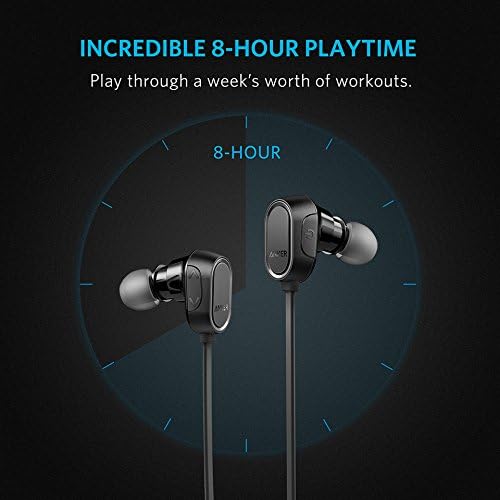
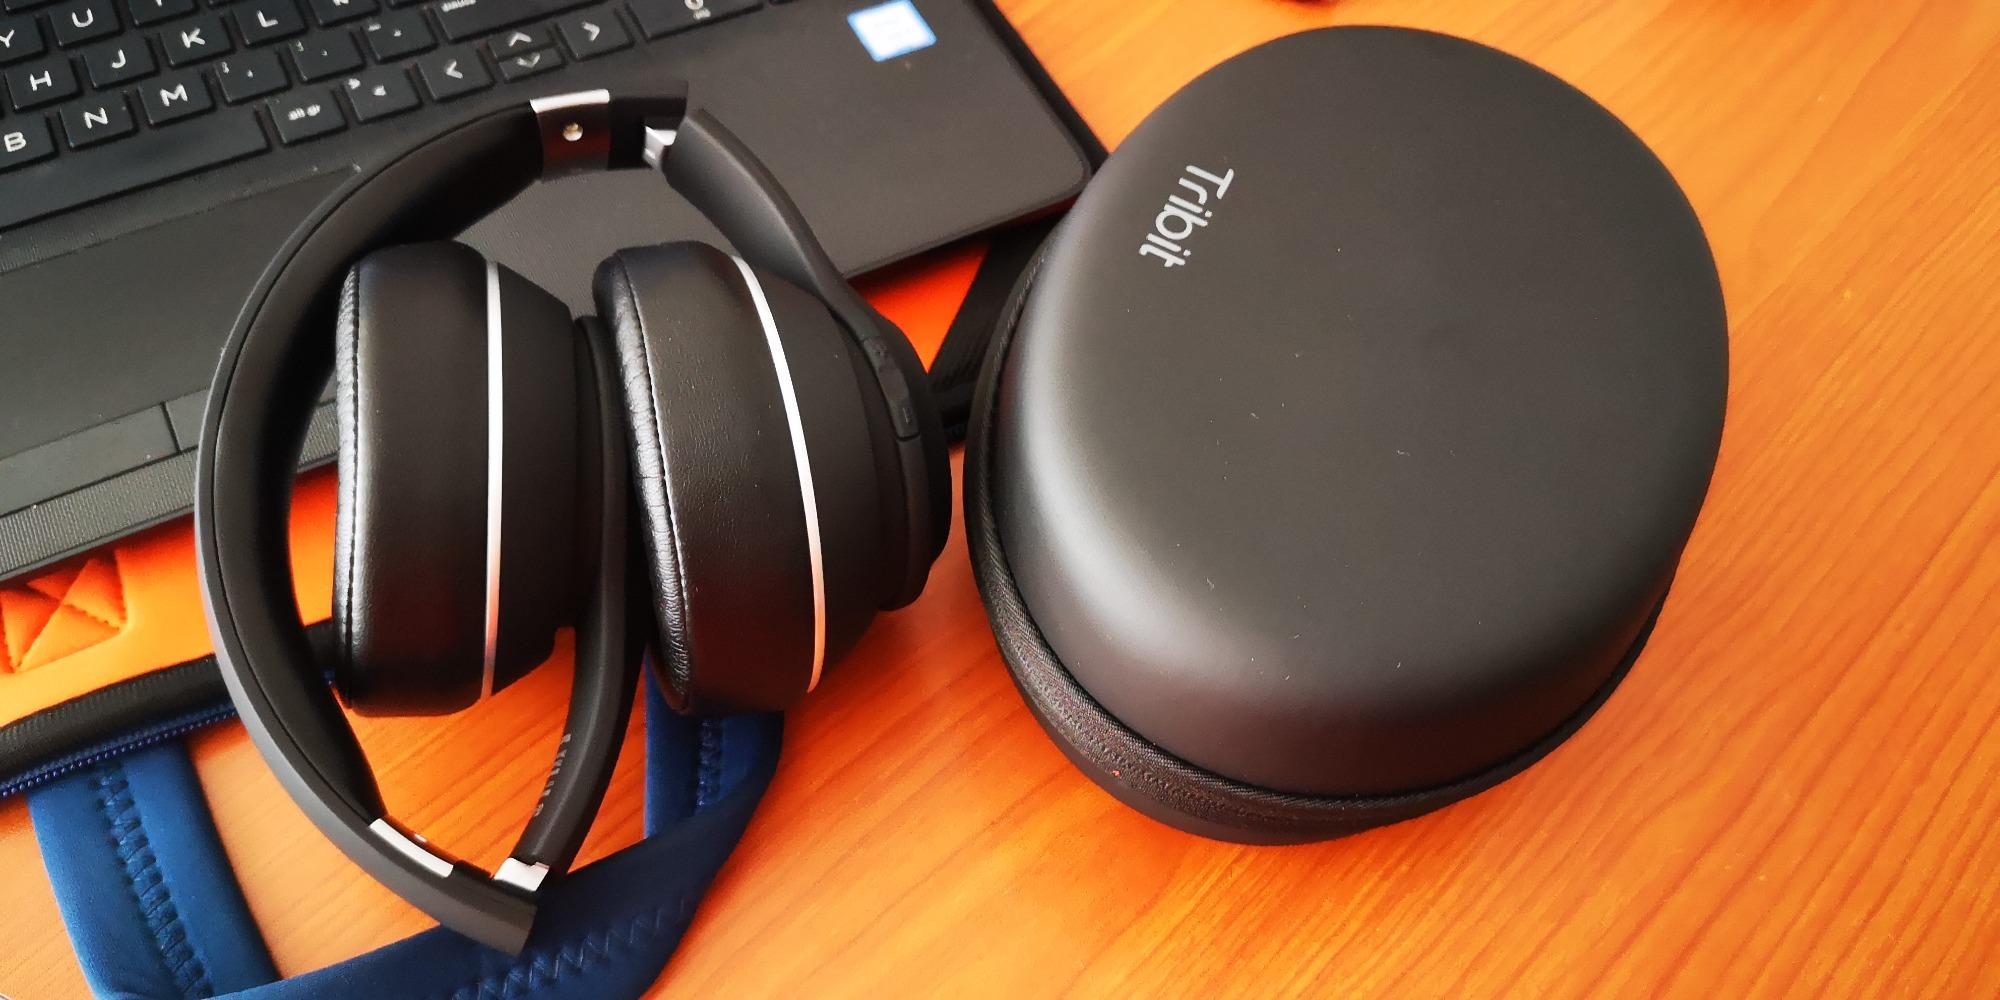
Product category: headphones
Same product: no